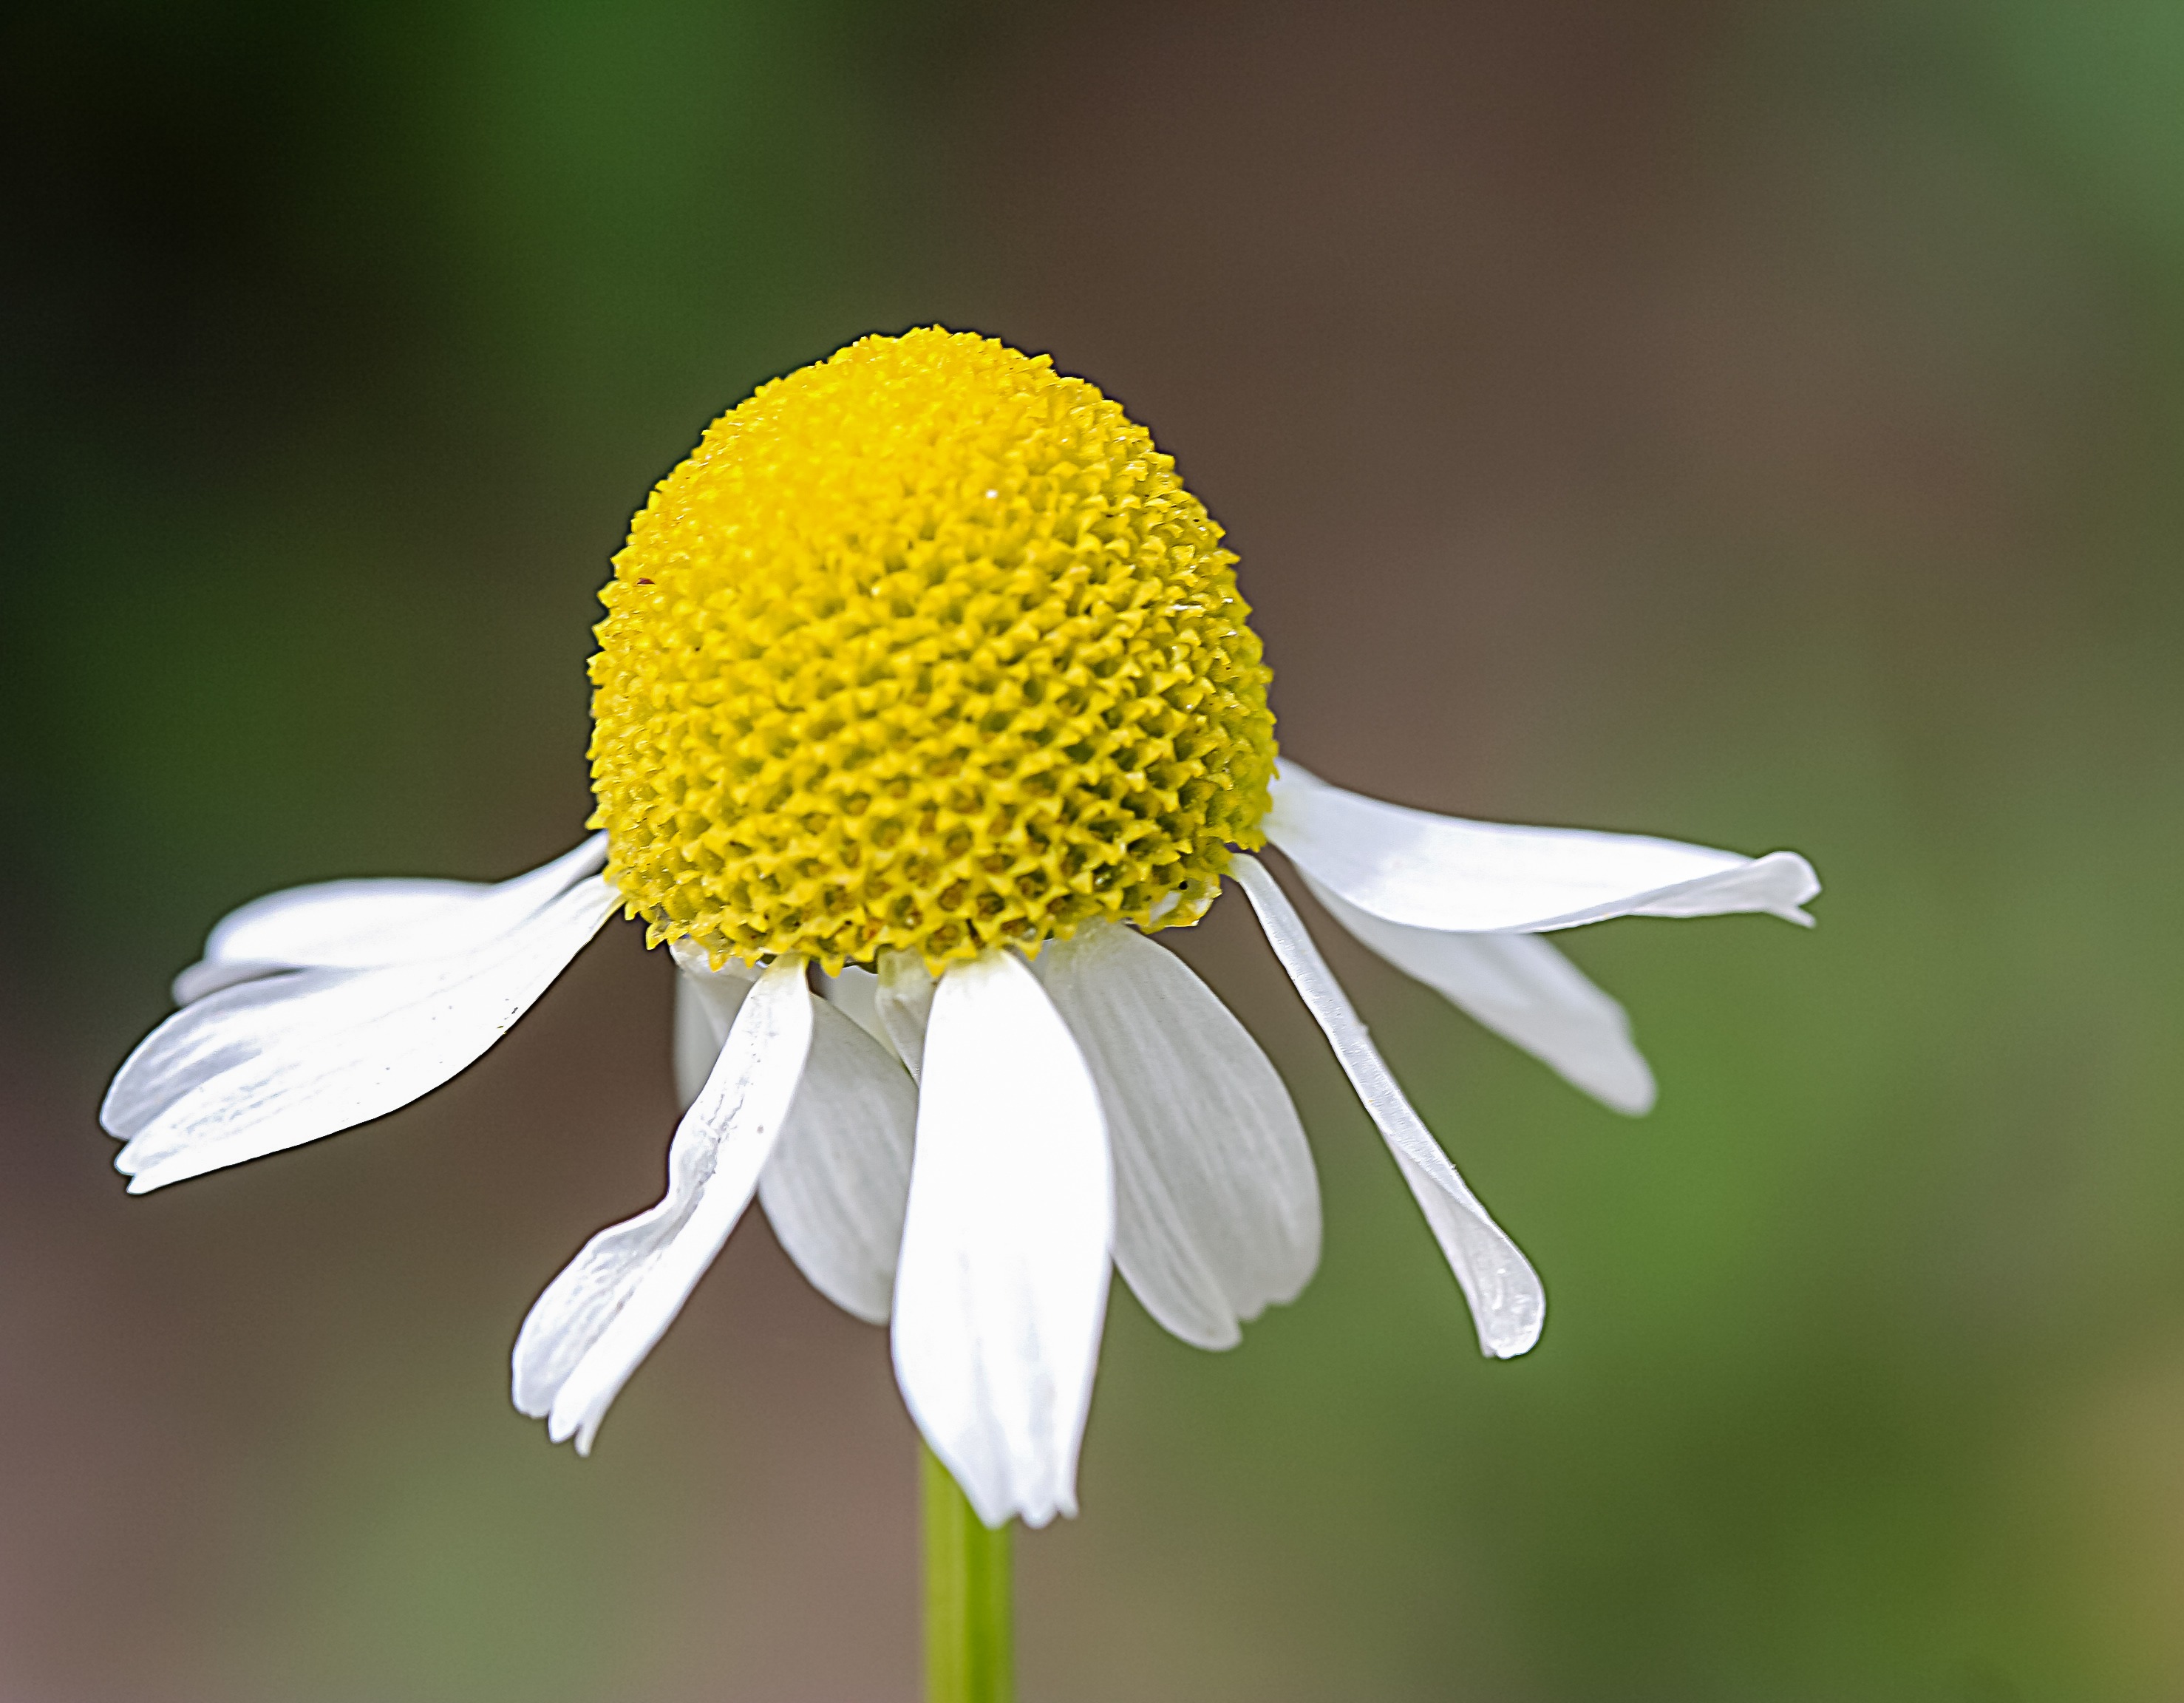
plant, photography, flower, petal, daisy, pollen, botany, yellow, flora, wildflower, flowers, close up, nectar, chamomile, macro photography, flowering plant, daisy family, oxeye daisy, plant stem, land plant, chamaemelum nobile